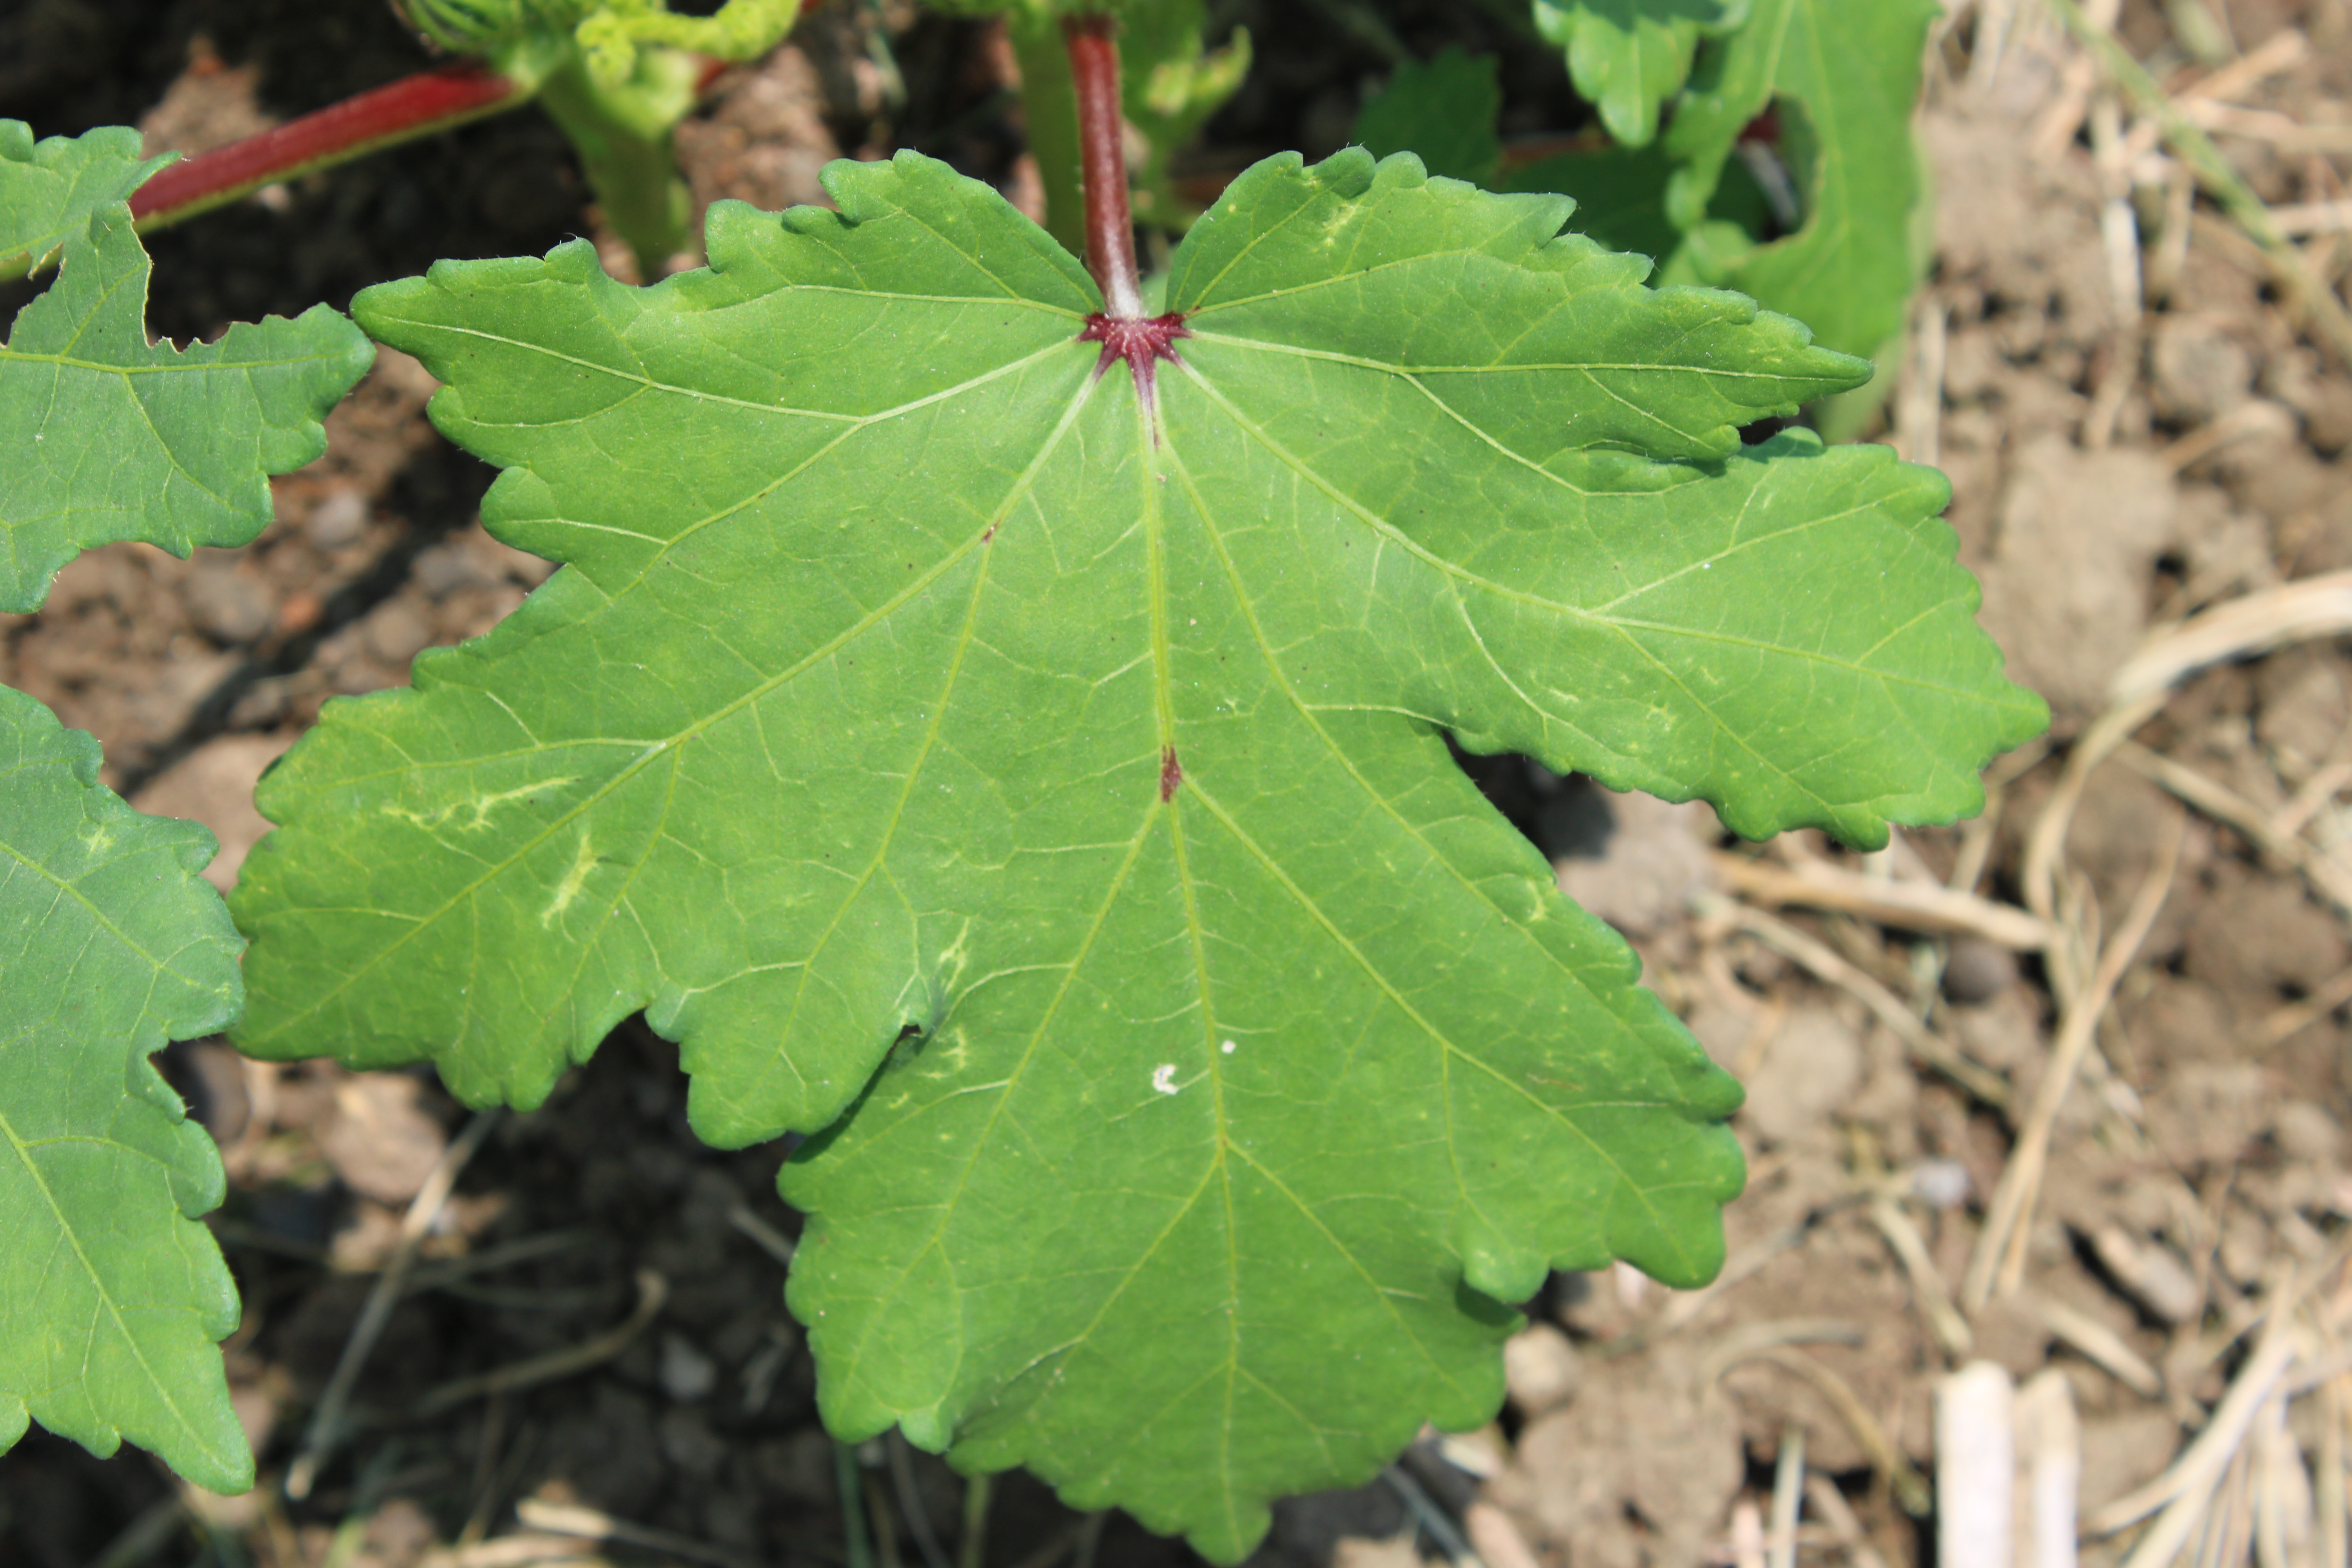
Label: Phyllosticta leaf spot